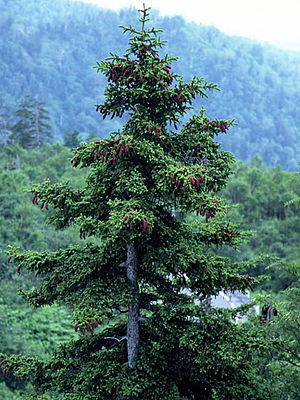
Jessogran
Jessogran, også skrevet Jesso-Gran, er et stedsegrønt nåletræ med en kegleformet, noget uregelmæssig vækst. Hovedgrenene er øverst vandret udstående, men længere nede nedhængende til opstigende.